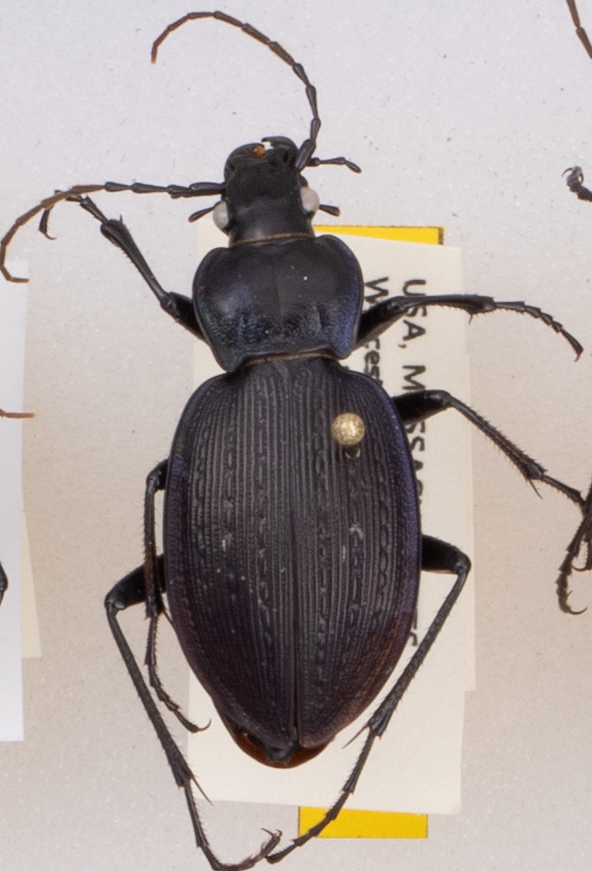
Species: Carabus goryi
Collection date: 2019-07-30
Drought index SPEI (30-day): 0.71
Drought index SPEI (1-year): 2.09
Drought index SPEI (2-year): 2.09